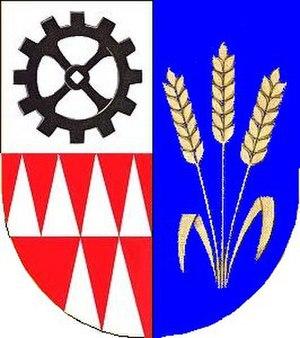
Hulín est une commune du district de Kroměříž, dans la région de Zlín, en Tchéquie. Sa population s'élevait à 6 830 habitants en 2018.